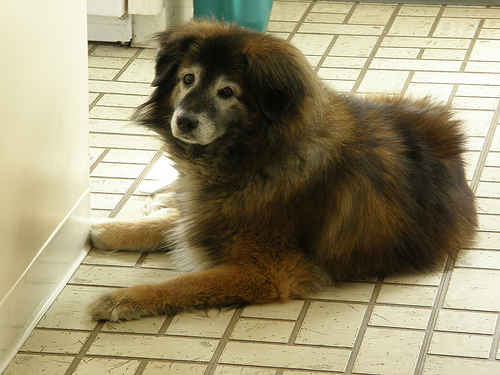
Breed: leonberger